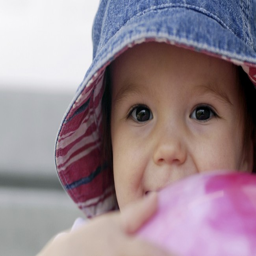
a little girl in a hat hugs a ball